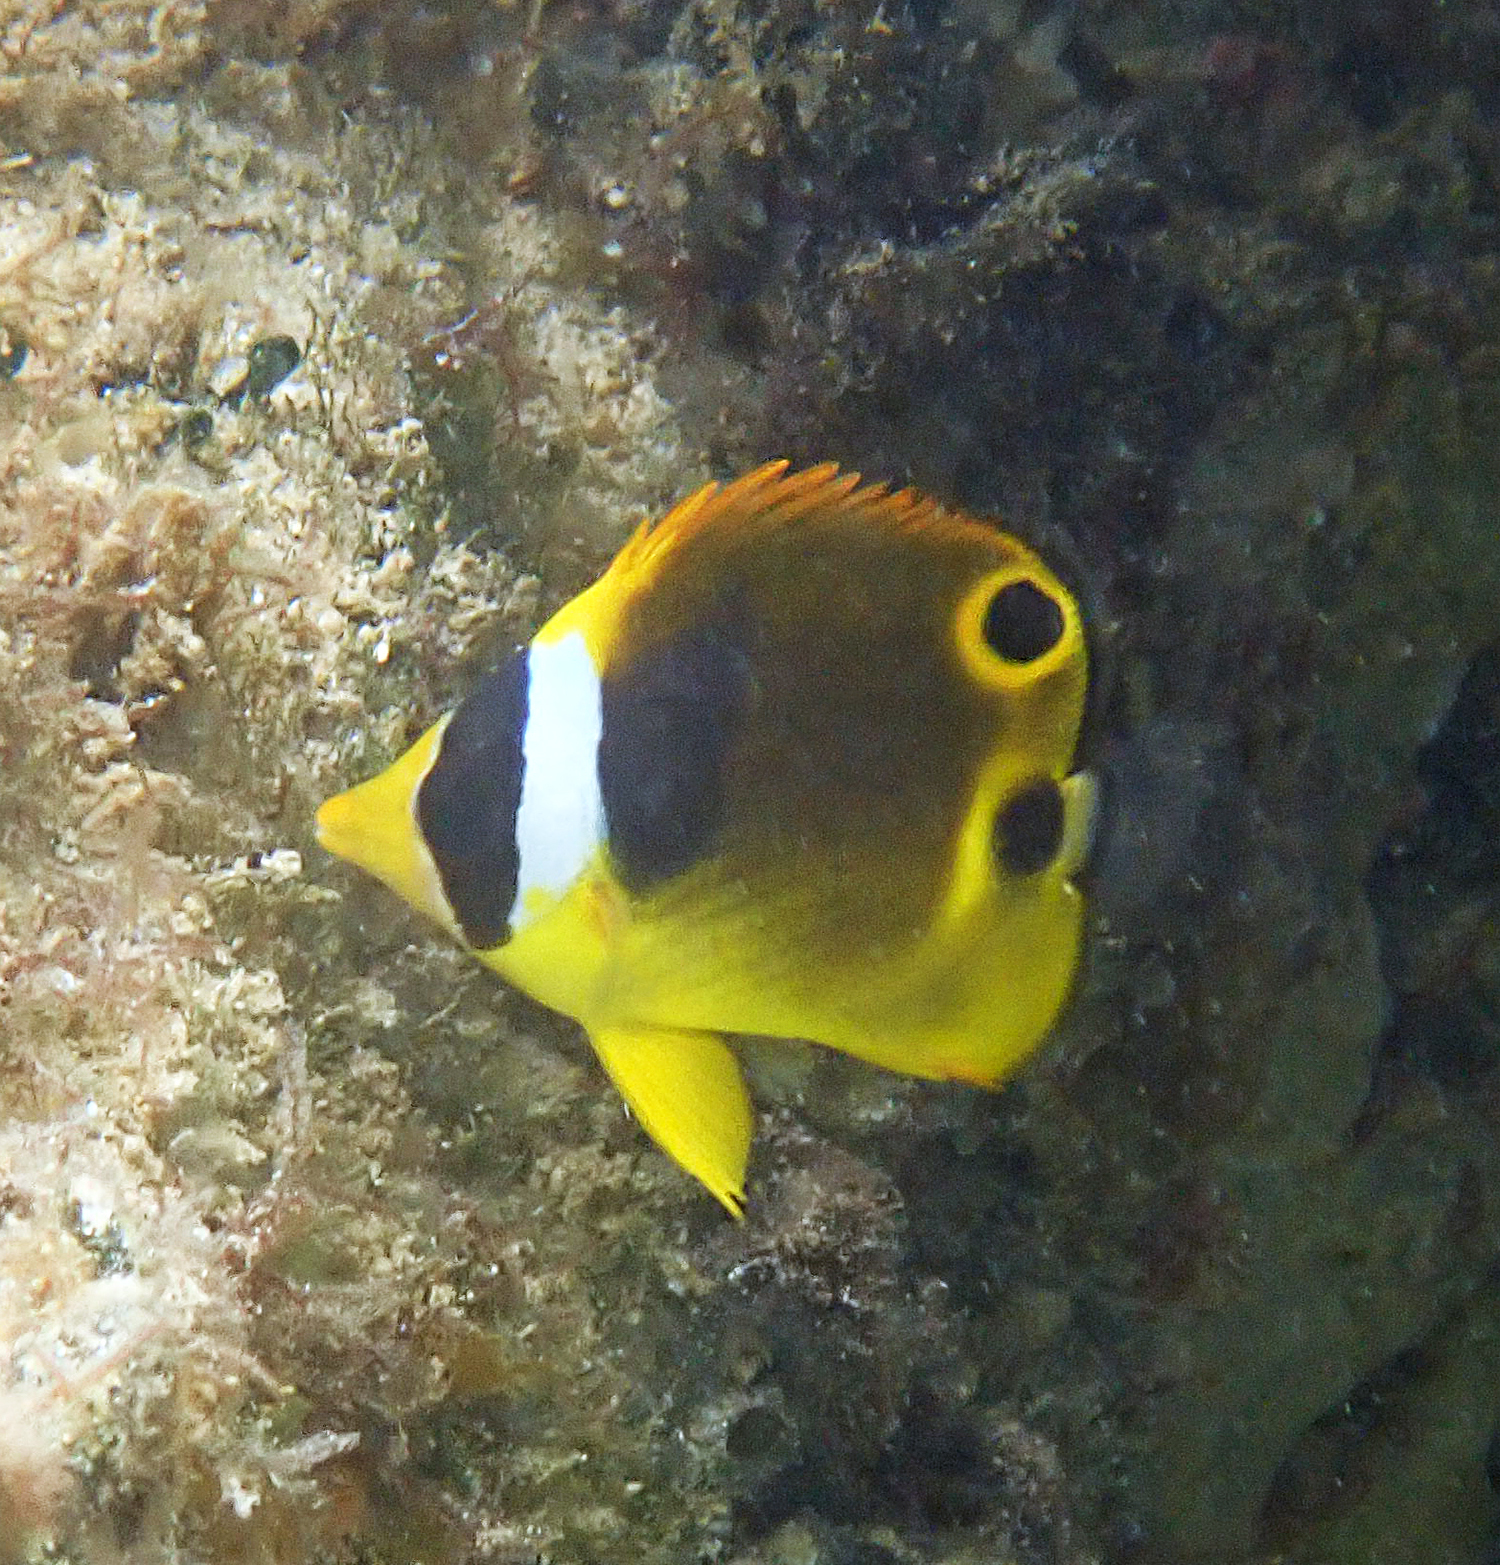
Chaetodon lunula (Raccoon Butterflyfish)